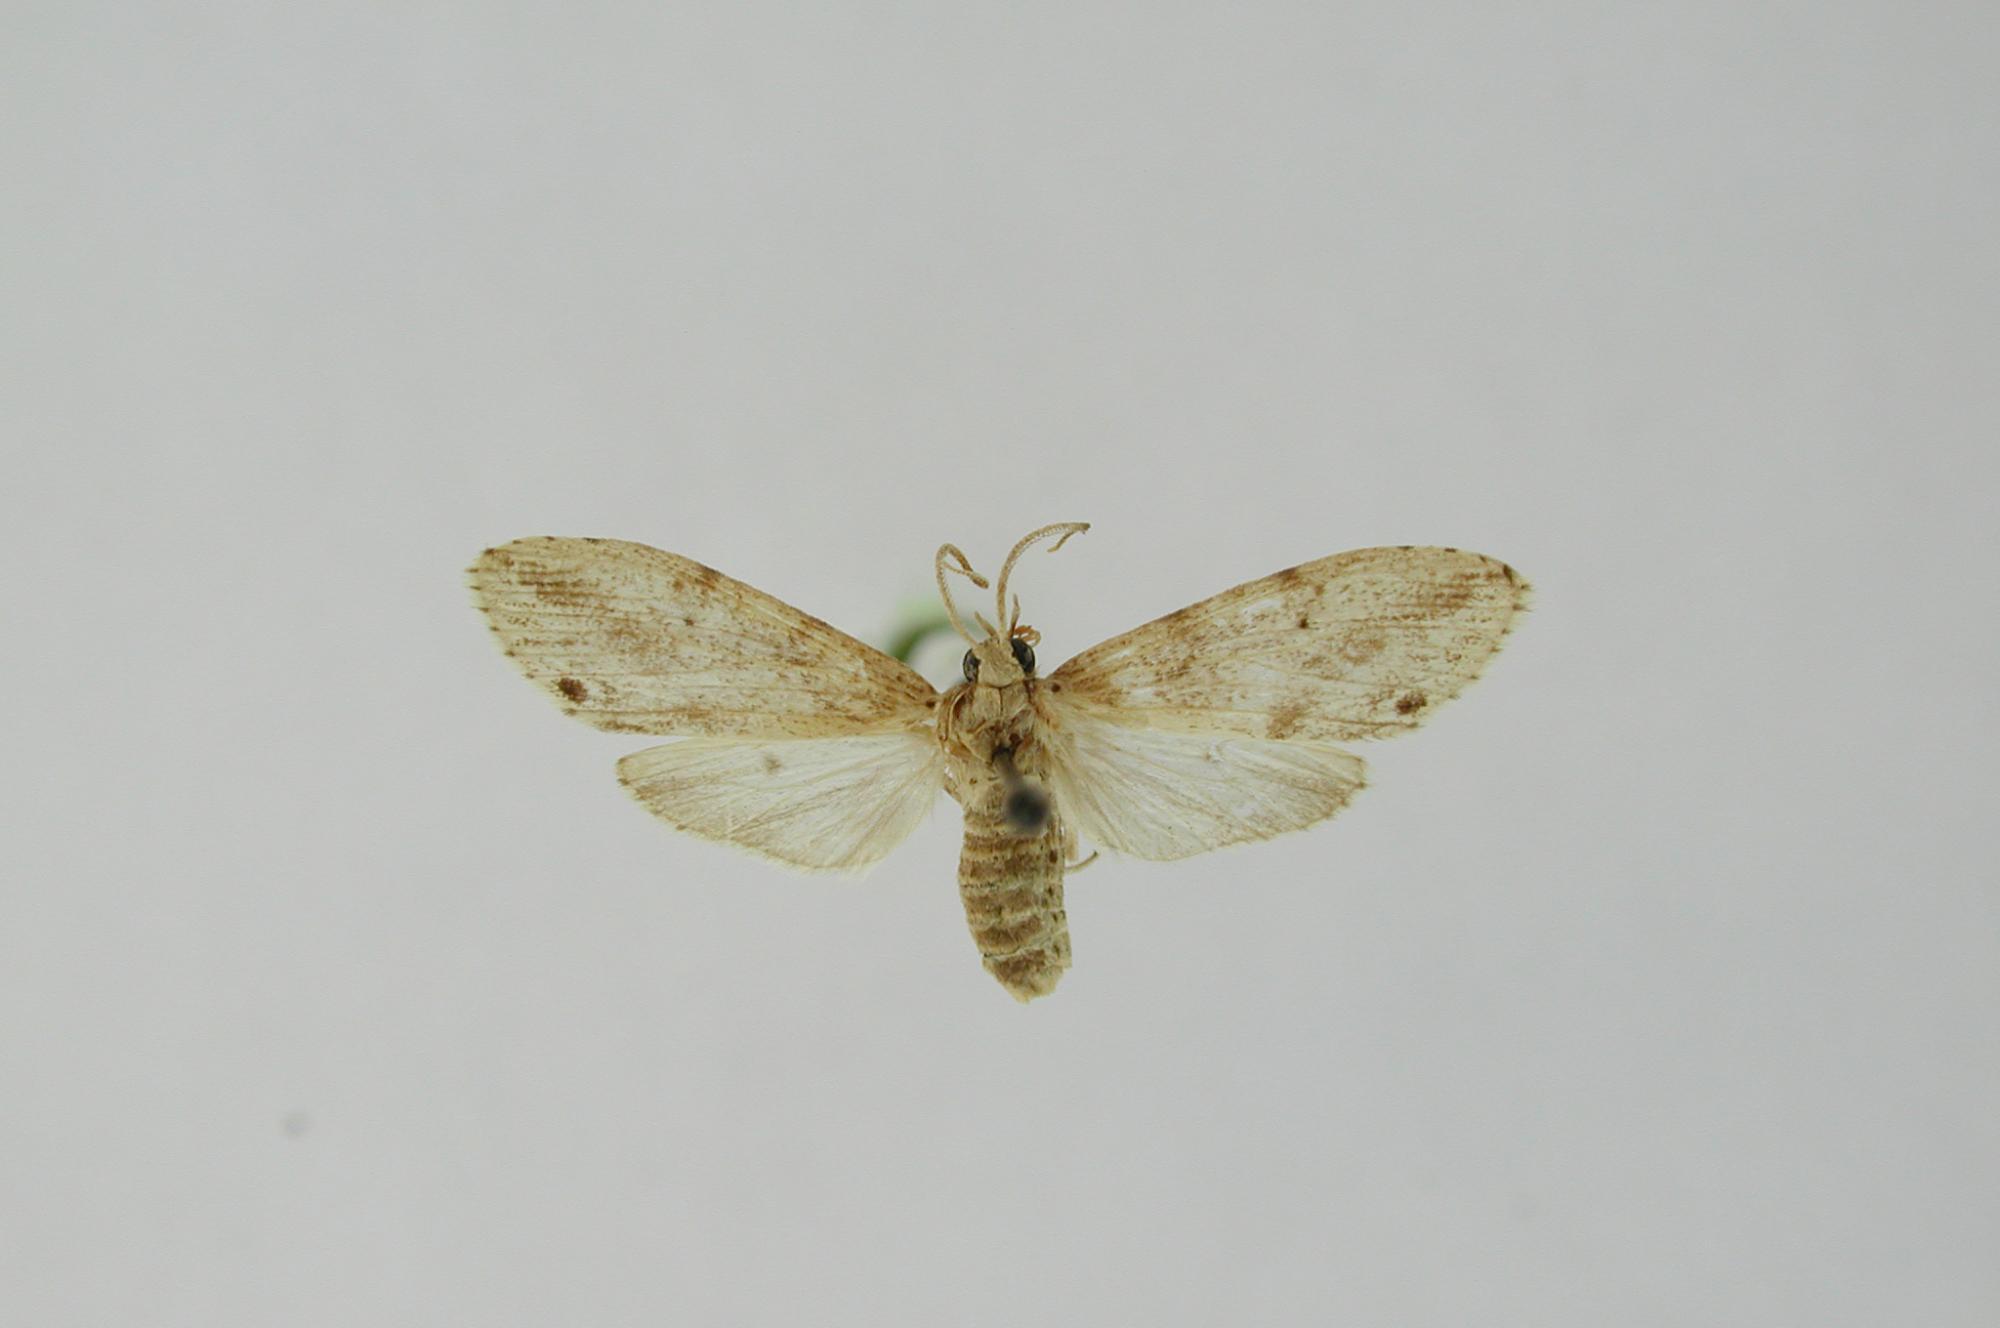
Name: Teucer ateucer
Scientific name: Teucer ateucer Dyar, 1914
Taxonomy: Animalia, Arthropoda, Insecta, Lepidoptera, Arctiidae
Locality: La Chorrera, Cocle, Panama
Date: Mar 1912